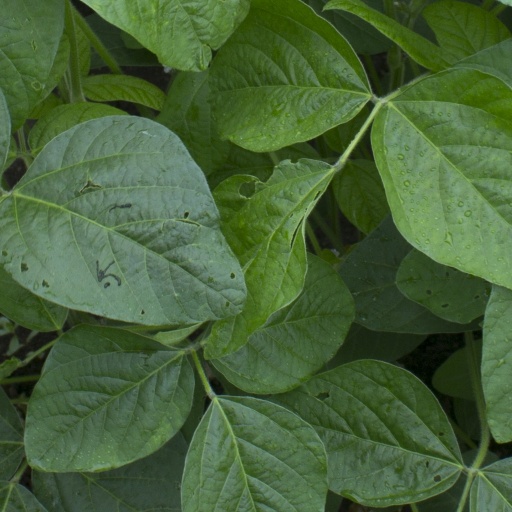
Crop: soybean